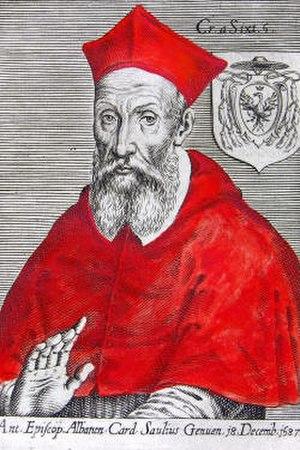
Antonmaria Sauli est un cardinal italien du XVIᵉ siècle et du début du XVIIᵉ siècle. Il est l'oncle du cardinal Alfonso Visconti et du cardinal Girolamo Lomellini. Autre cardinal de la famille est Bandinello Sauli.